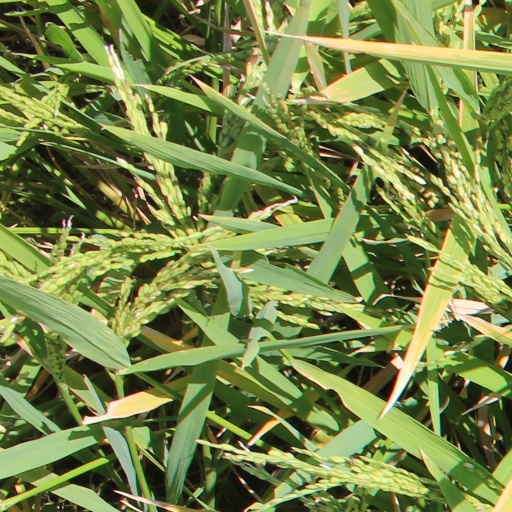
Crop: rice